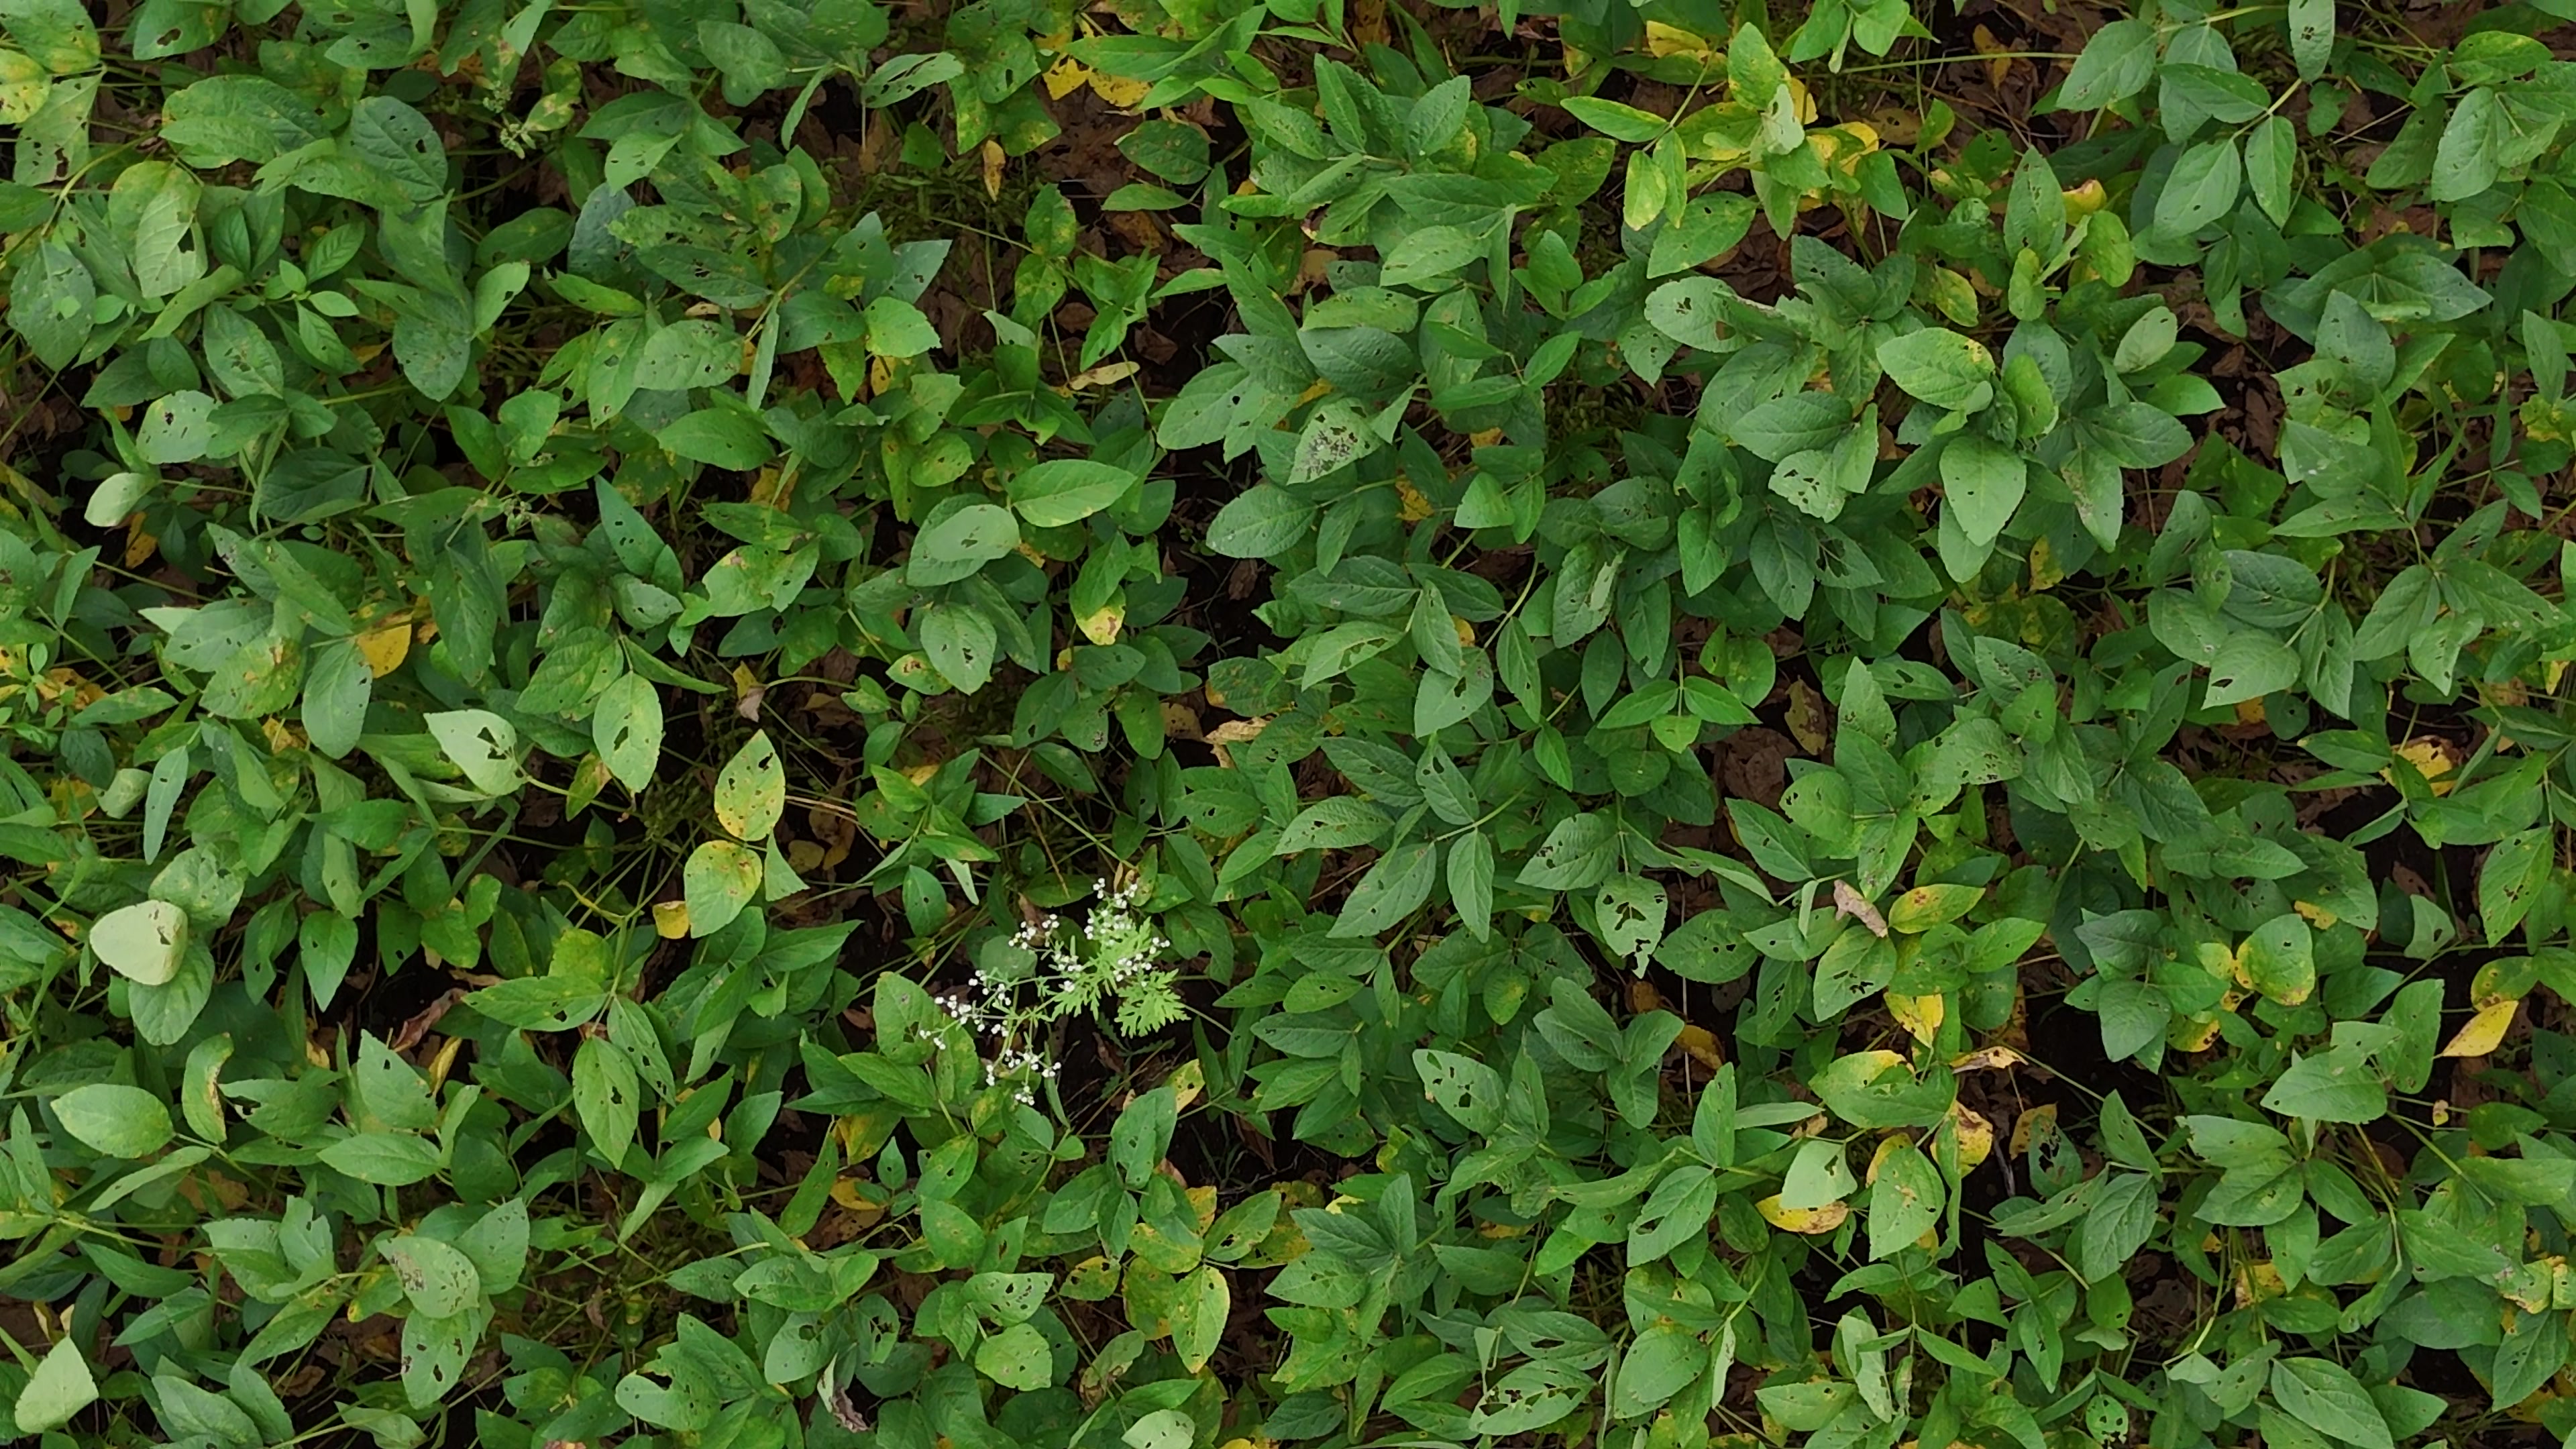
Label: Rust